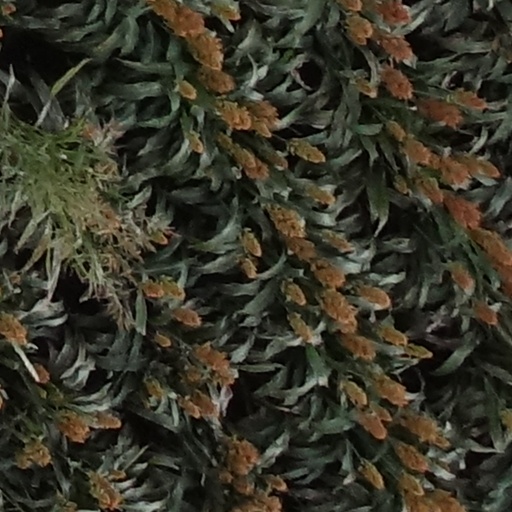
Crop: sorghum